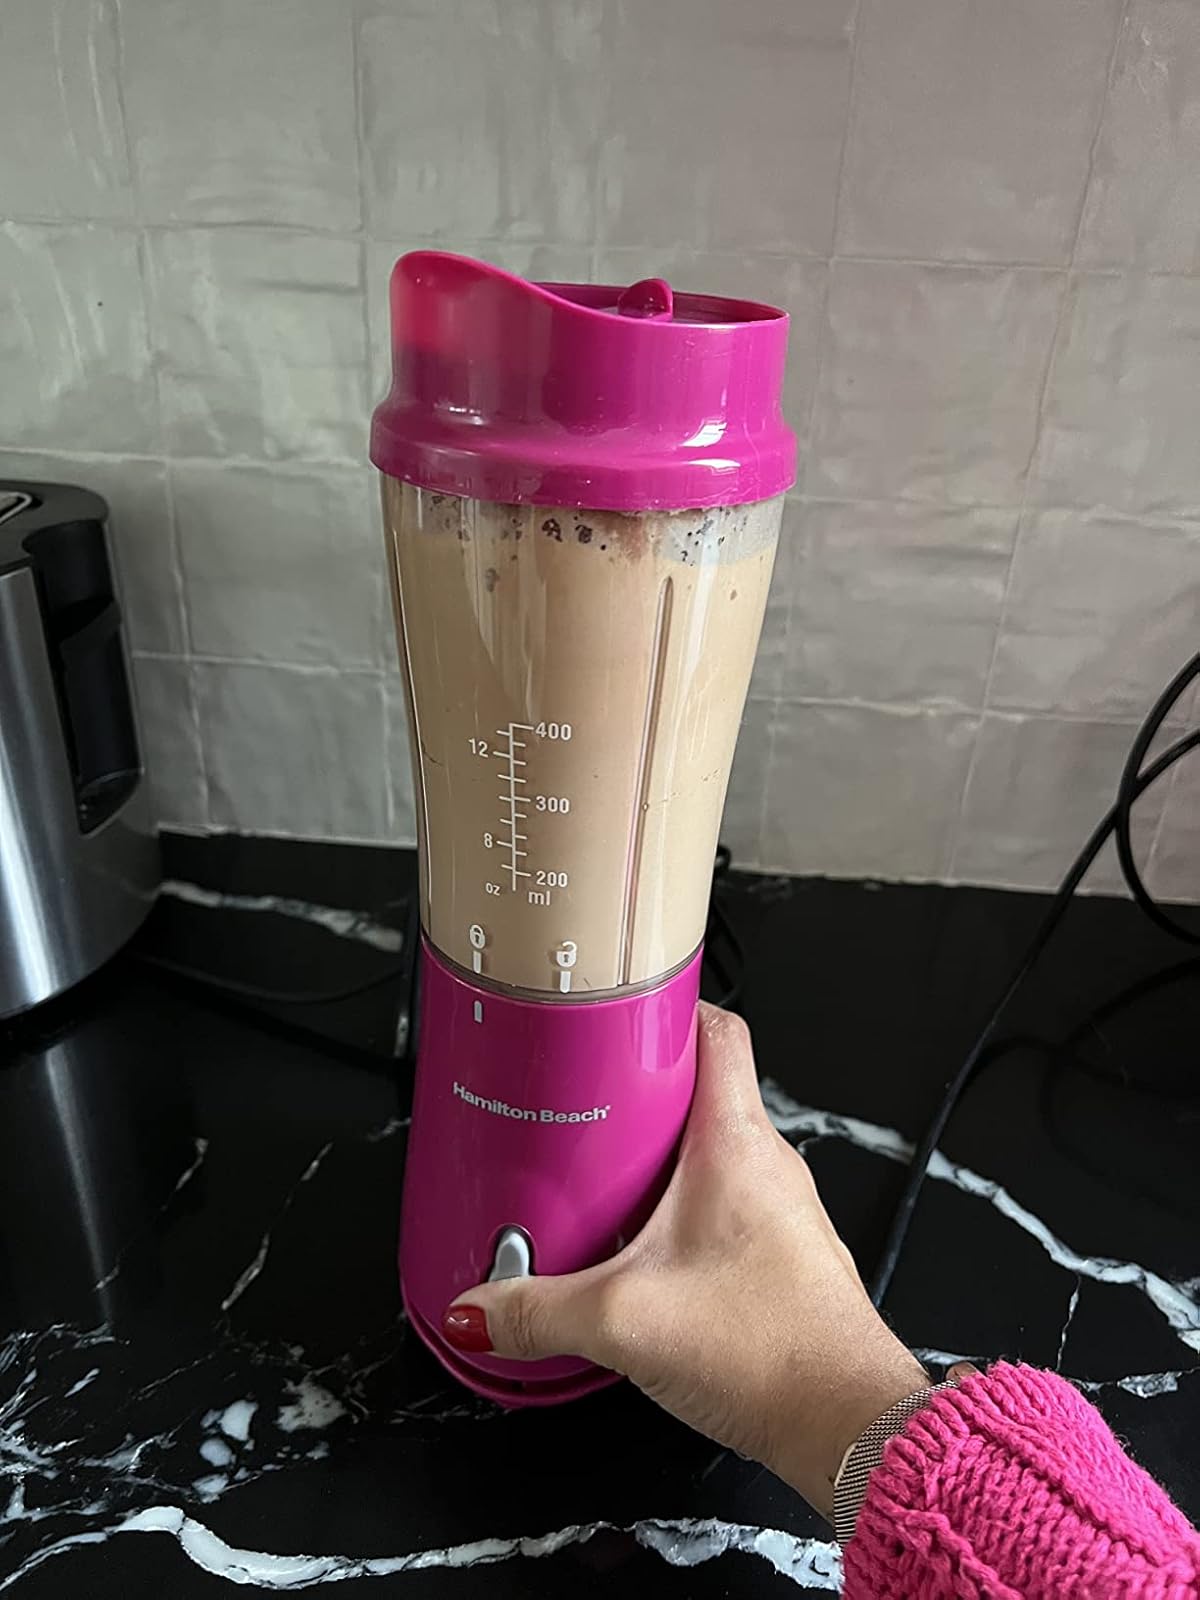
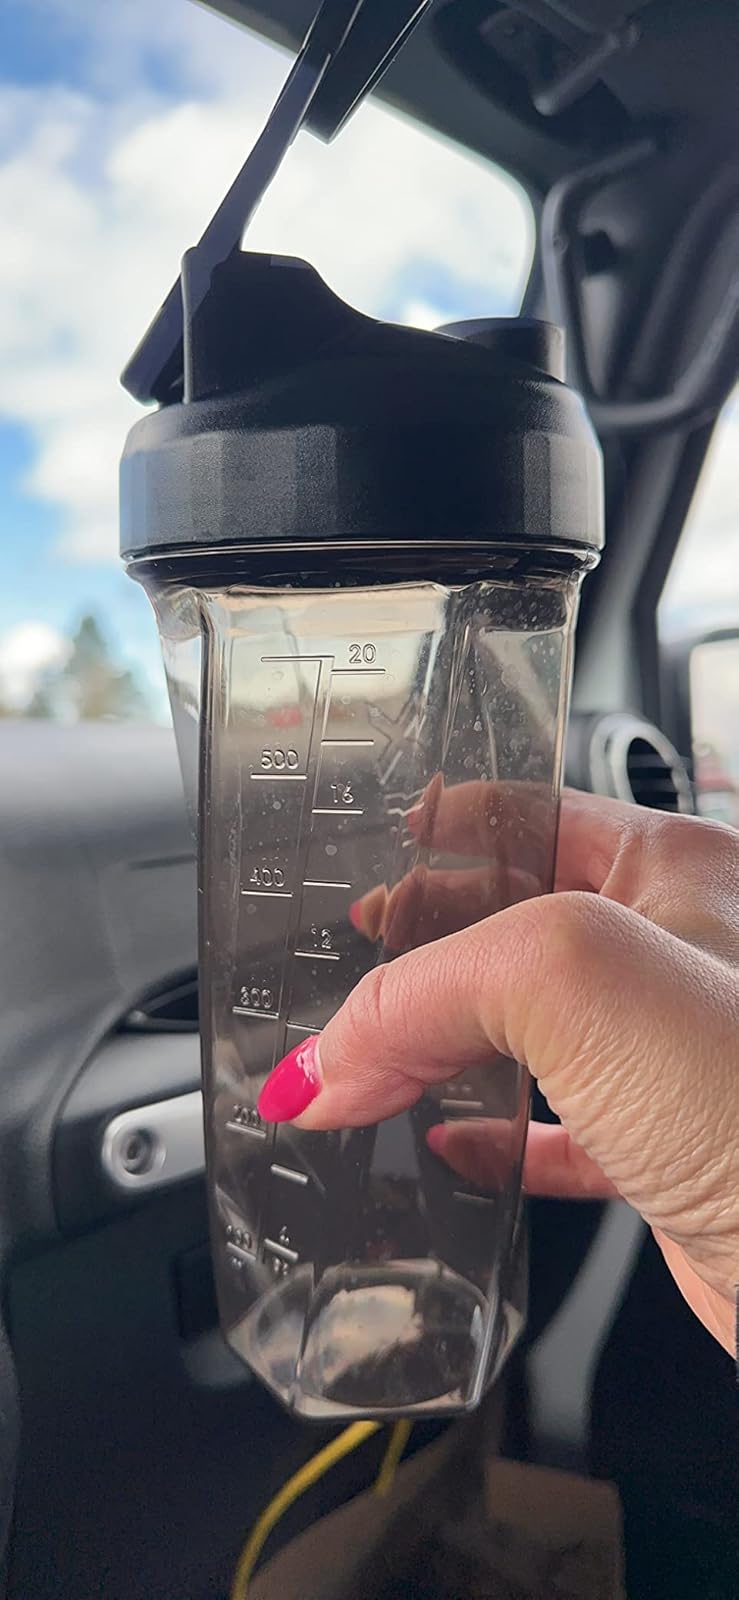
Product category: items_blender
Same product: no